Ihor Ozarkiv

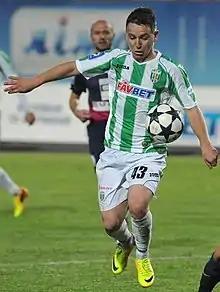
Ihor Ozarkiv

Ihor Ozarkiv (born 21 January 1992) is a professional Ukrainian football midfielder who plays for FC Kolkheti-1913 Poti.